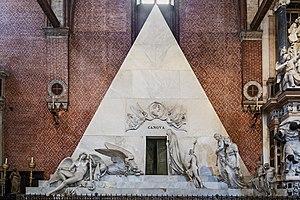
La basilique Santa Maria Gloriosa dei Frari, appelée communément I Frari, est une des principales églises de Venise. Elle est située sur le Campo dei Frari, dans le sestiere de San Polo. Dédiée à l'Assomption de Marie, elle a reçu le titre de basilique mineure.
Antonio Canova est un sculpteur et peintre vénitien, né le 1ᵉʳ novembre 1757 à Possagno et mort le 13 octobre 1822 à Venise.